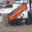
Label: truck